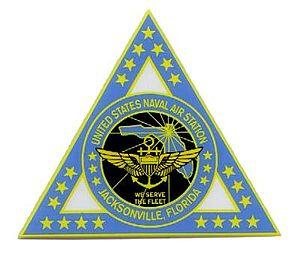
Voici la liste des bases et installations de l'United States Marine Corps.